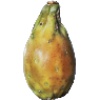
Label: cactus_fruit